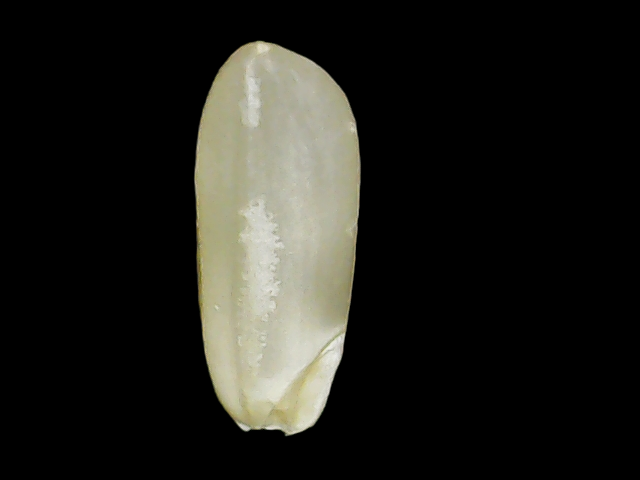
Rice variety: Binadhan23